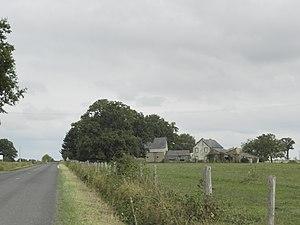
""La mine "" à côté du puits Henry"
Les mines de charbon de La Bazouge-de-Chemeré sont des mines d'anthracite, situées sur les communes de La Bazouge-de-Chémeré et de Saint-Georges-le-Fléchard et faisant partie des mines de la région Pays de la Loire.